Rover 200 / 25

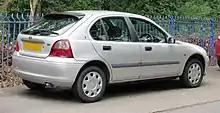
Rover 214 5-door

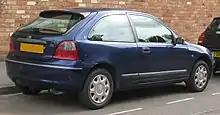
Rover 214 Si 3-door

The Rover 200, codenamed "R3", was smaller than the Honda-based R8 cars. This was due to Rover's need to replace the ageing Metro, which by now was 15 years old. Although some elements of the previous 200 / 400 were carried over (most notably the front structure, heater, steering and front suspension). Honda were contracted by Rover to provide tooling and feasibility experts working alongside their Rover colleagues both in Japan and in the Design Studio at Canley. This was also at a time when Honda were moving production of the Honda Concerto replacement from Longbridge to Swindon, freeing up capacity for 60,000 units at Rover. At this point, the car had a cut-down version of the previous car's rear floor and suspension and was codenamed SK3 but was not sufficiently profitable.